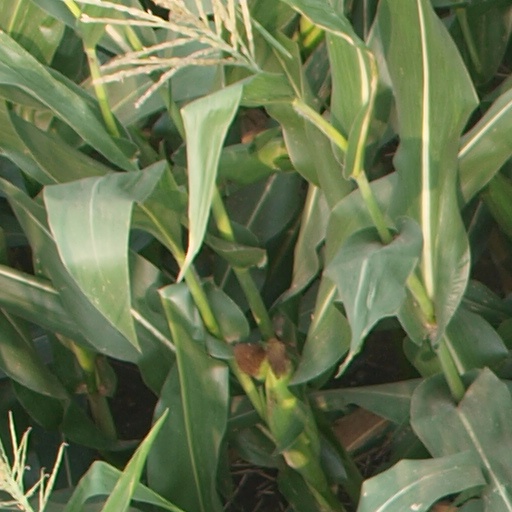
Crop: maize; corn